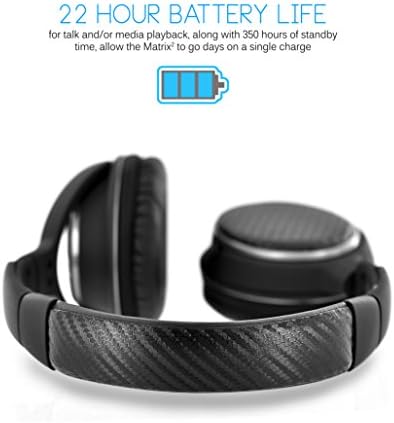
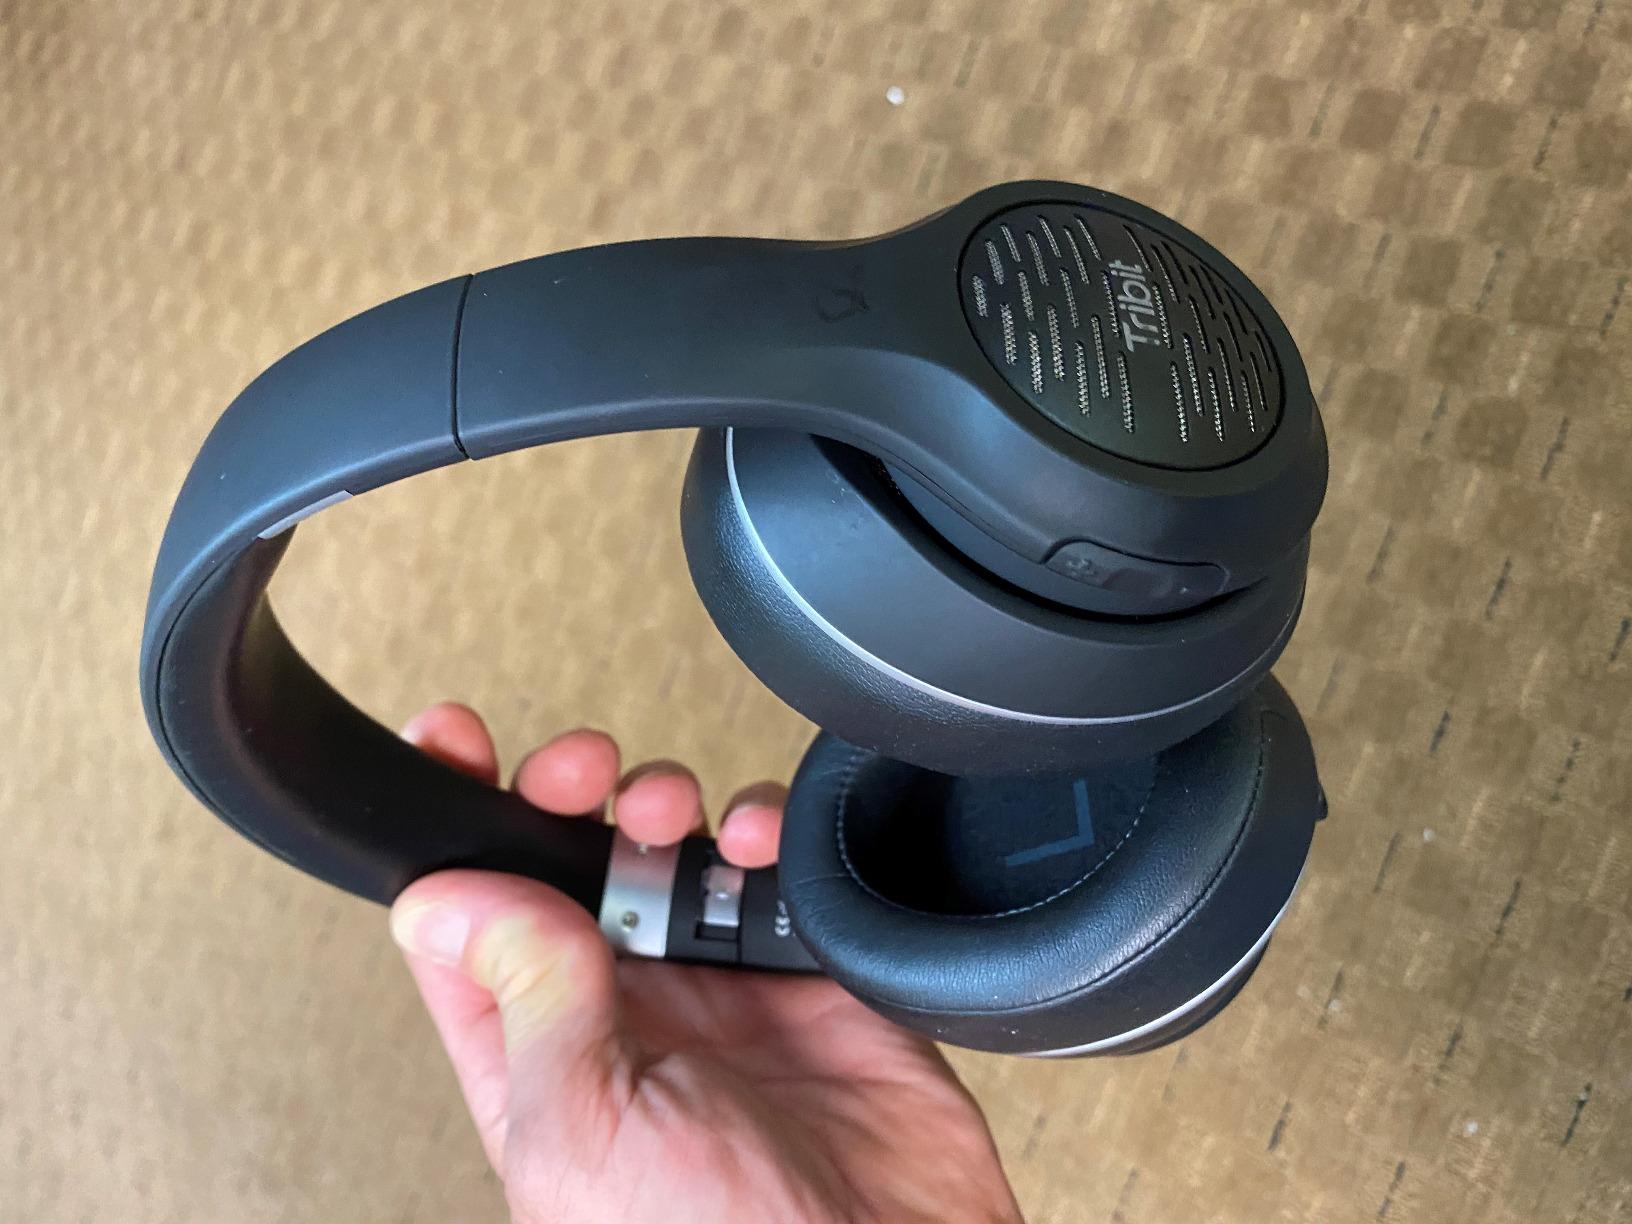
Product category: headphones
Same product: no